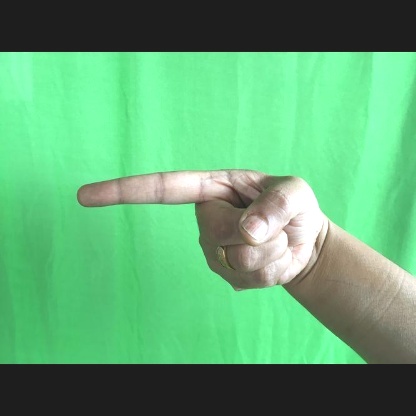
Mudra: Suchi